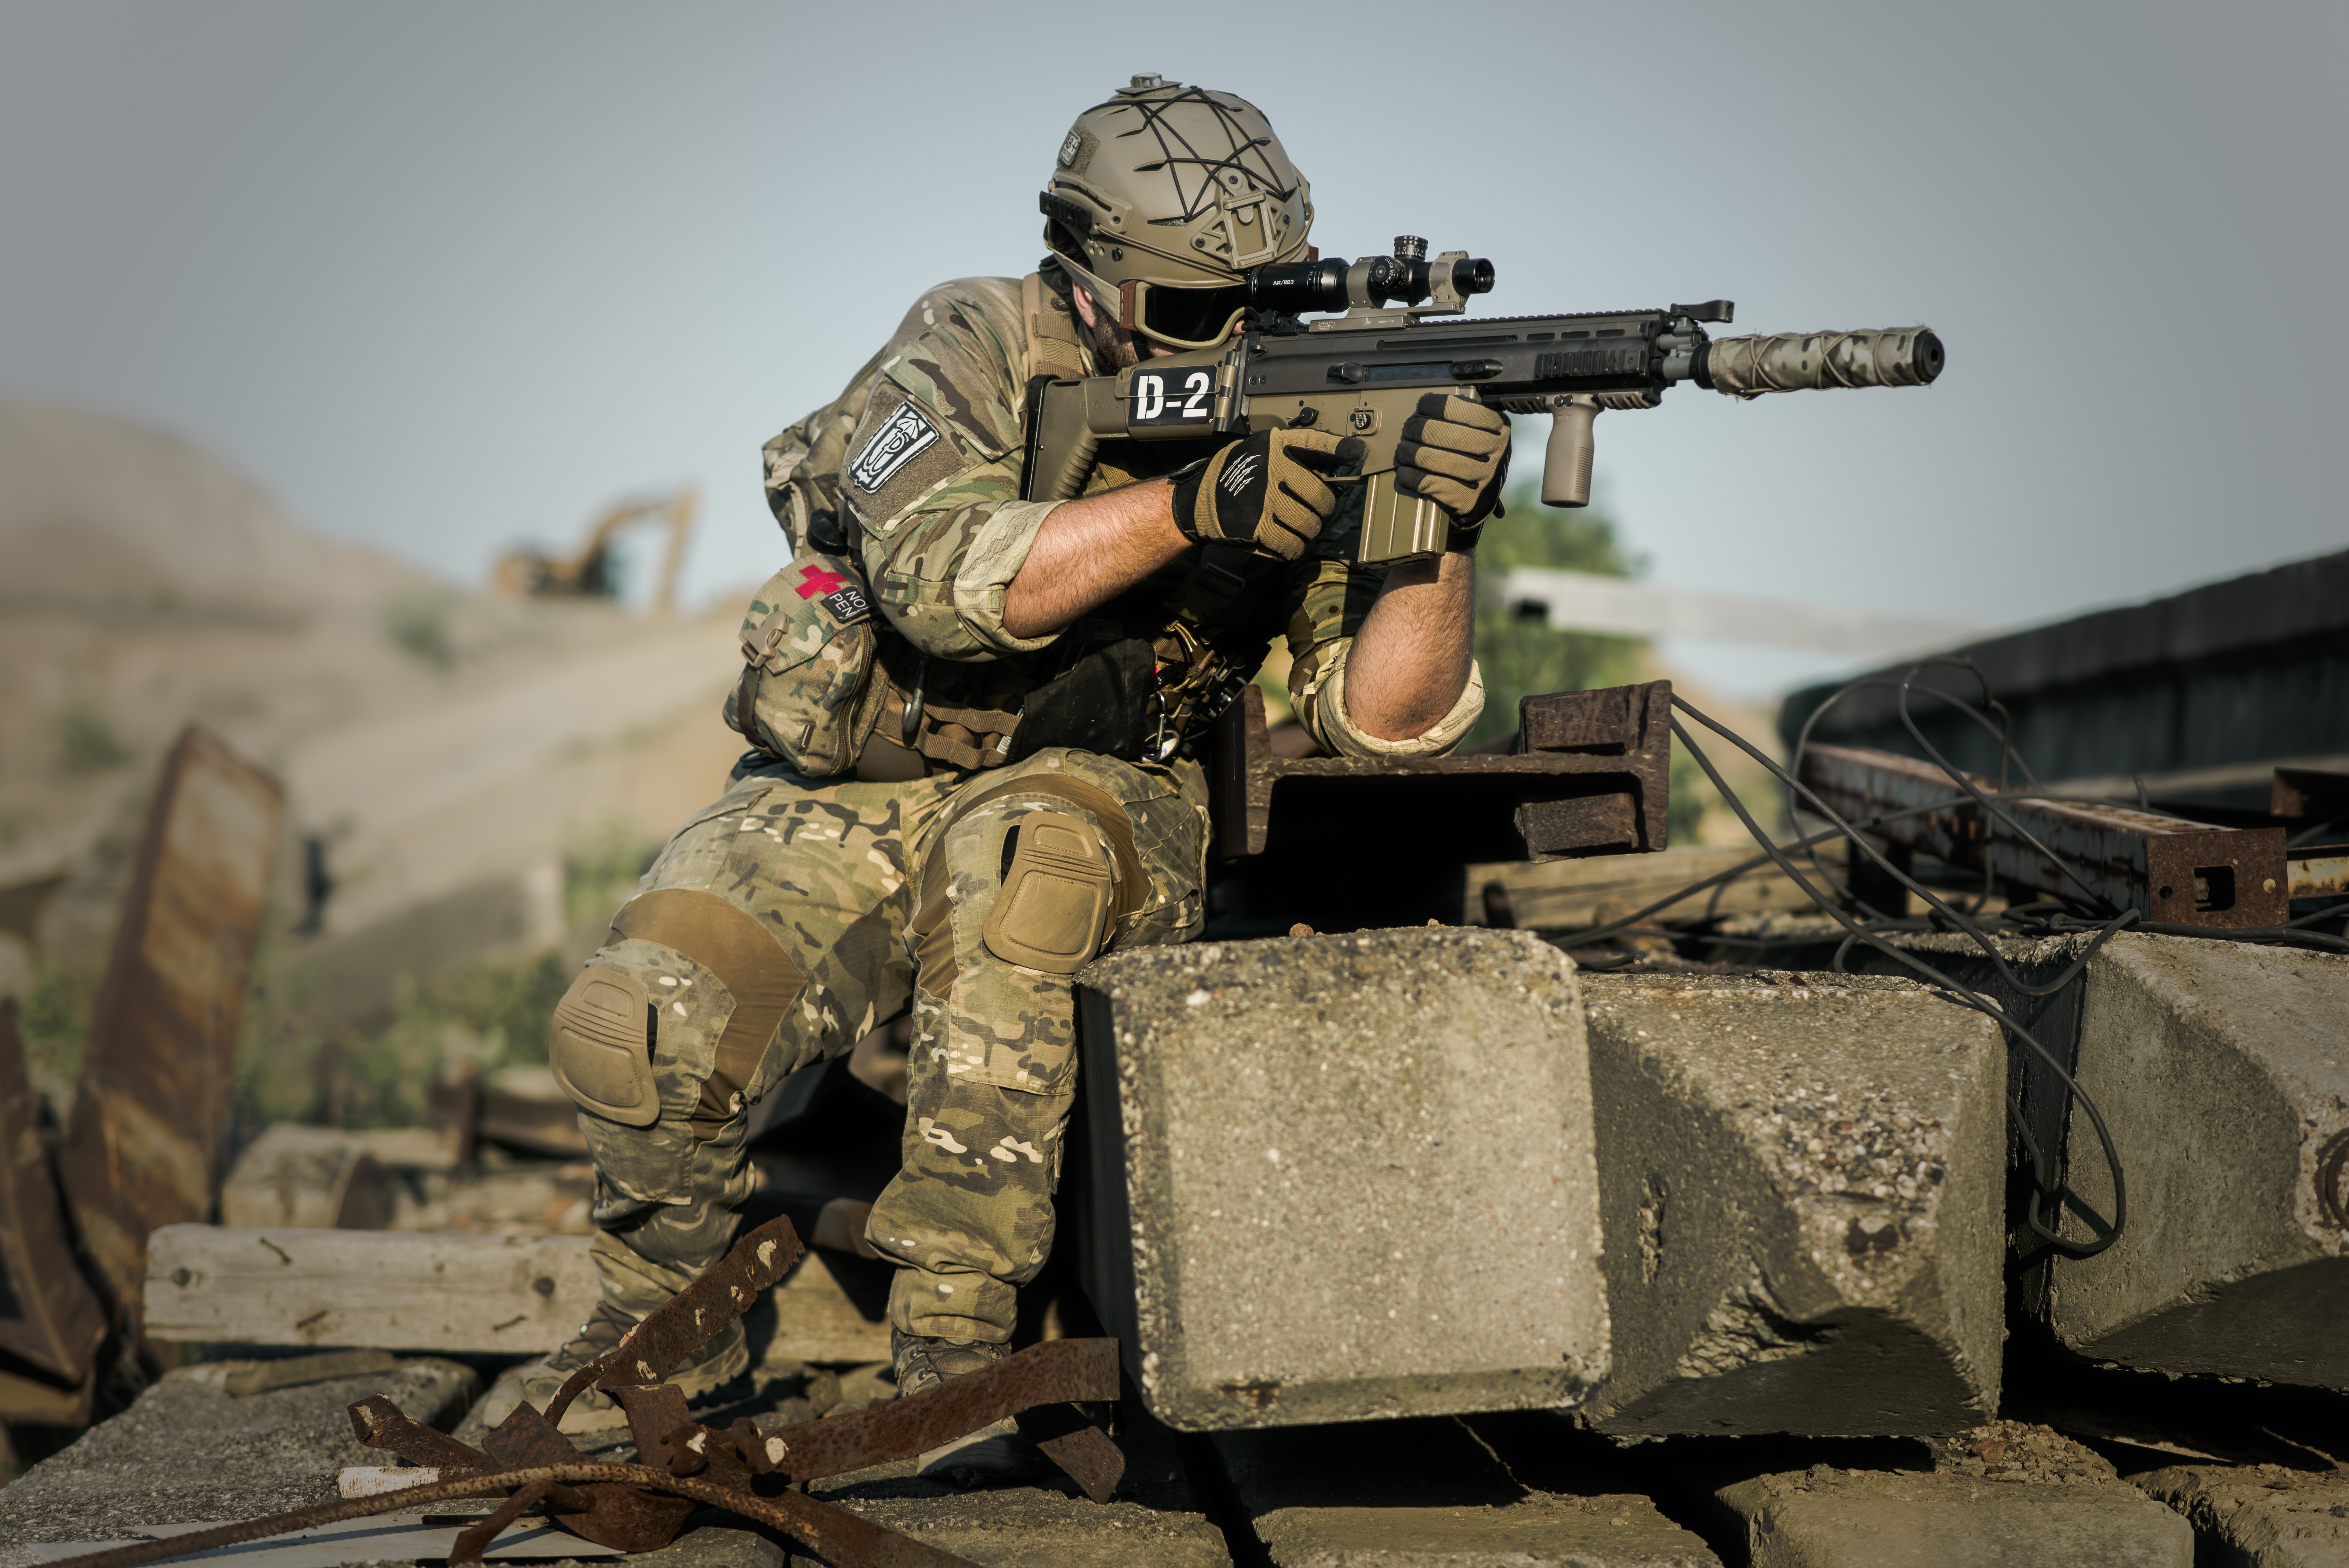
man, nature, outdoor, sand, person, group, people, sport, desert, adventure, backpack, smoke, military, young, soldier, army, action, freedom, extreme, lifestyle, weapon, security, activity, war, team, danger, gun, kill, shoot, guns, police, attack, terrorism, terror, special, swat, killer, active, conflict, troop, pistol, shooter, marines, assault, infantry, gunshow, armed, firearm, reconnaissance, terrorist, machine gun, adventure travel, asg, marksman, mercenary